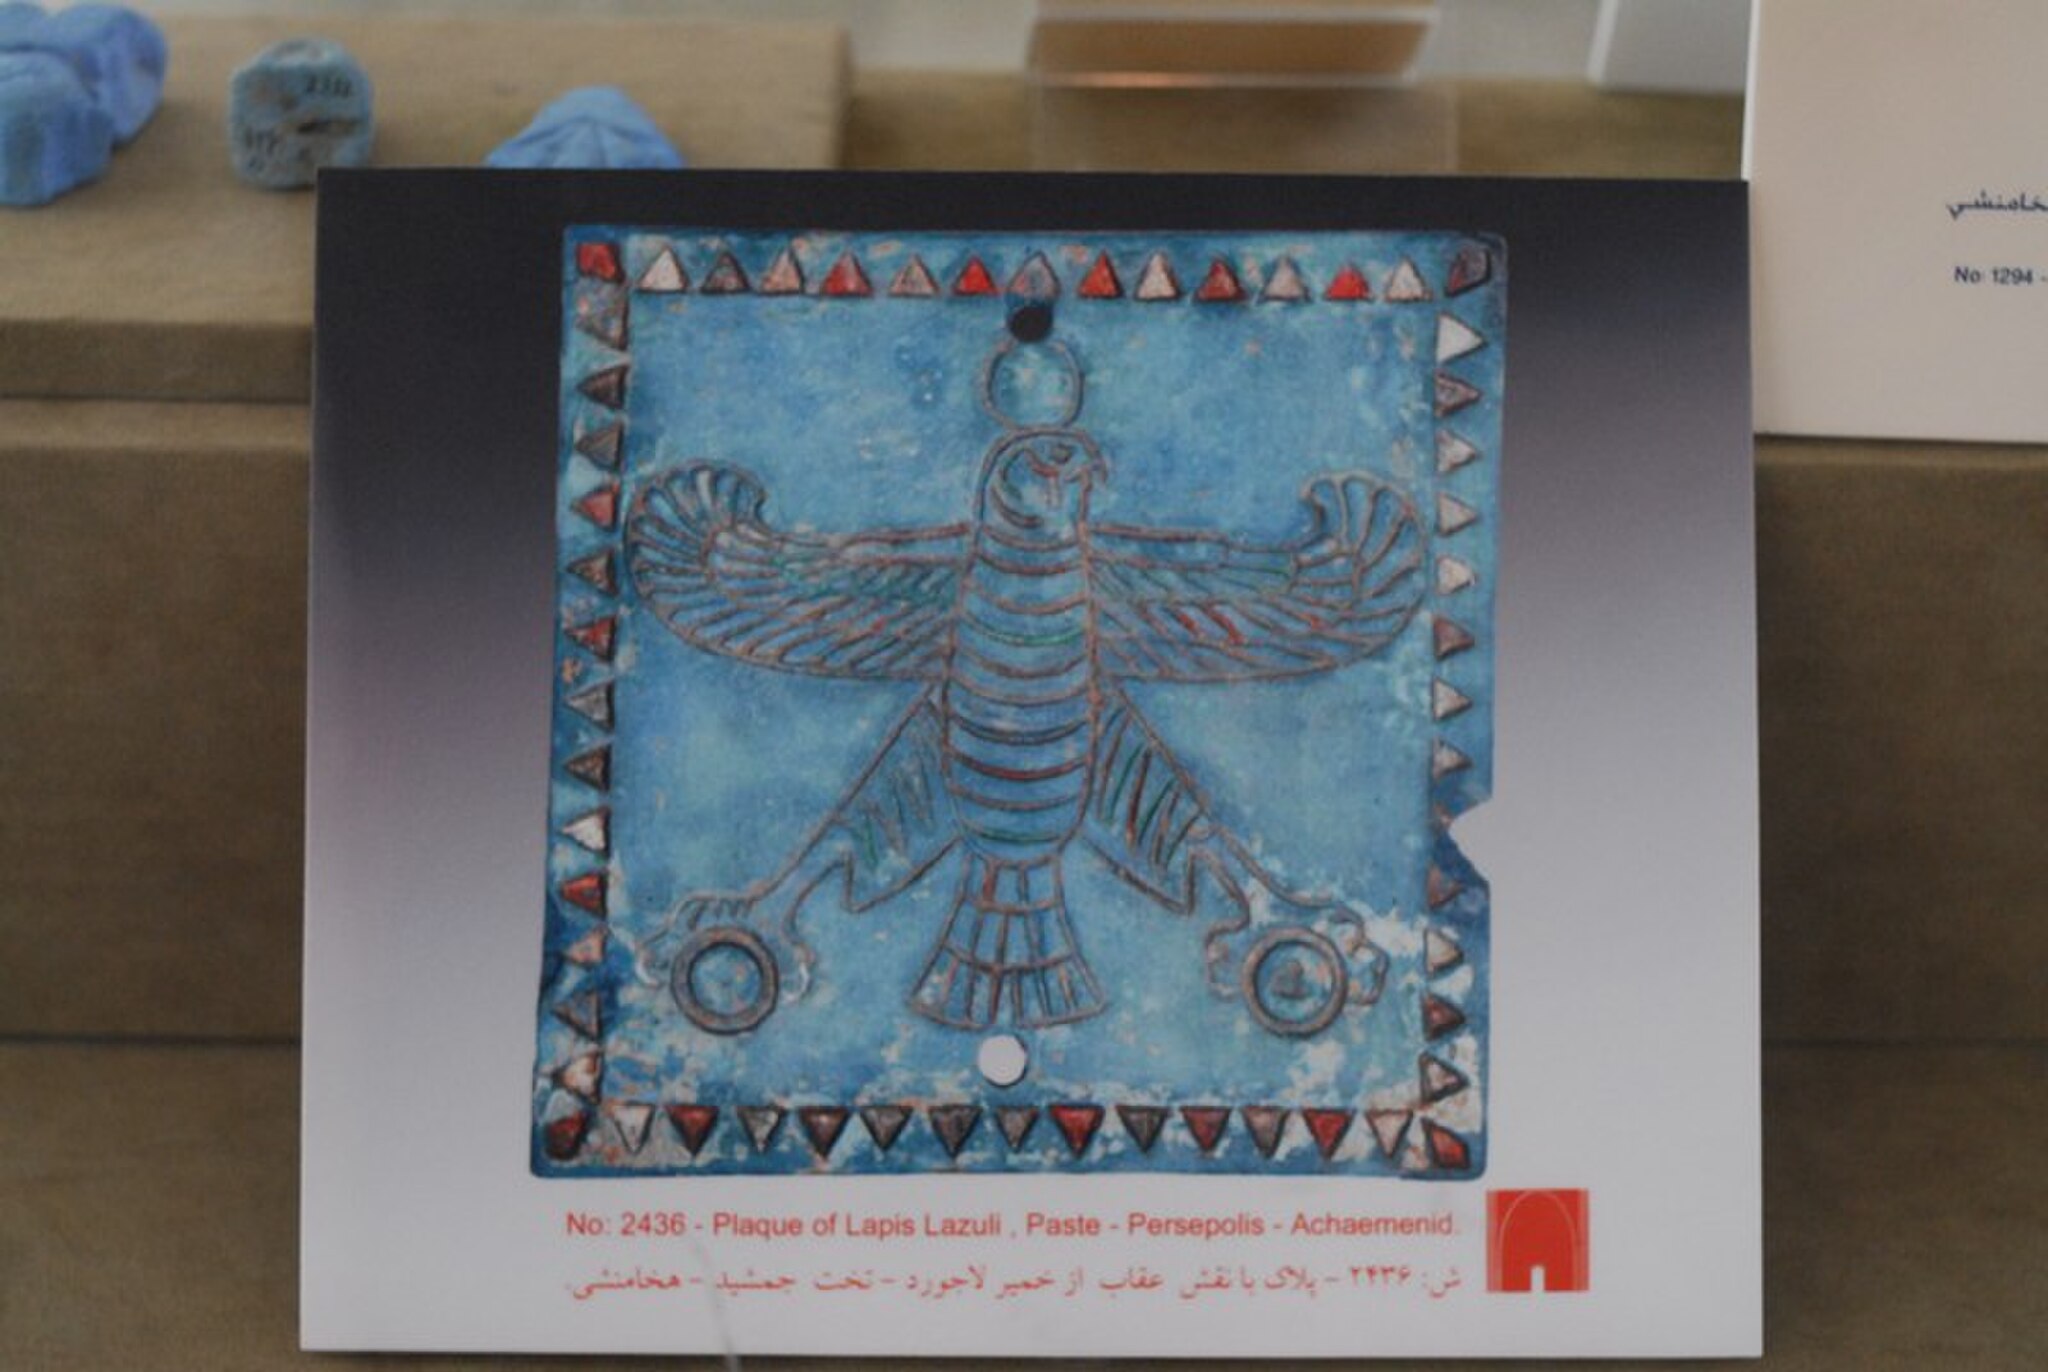
Title: Achaemenid plaque from Persepolis by Nickmard Khoey
Description: A lapis lazuli and glass paste plaque from the Achaemenid capital of Persepolis. Now in the National Museum of Iran
Date: 2007-04-21
Categories: Plaques in Iran, Taken with Nikon D200, Standard of Cyrus the Great, Flickr images reviewed by FlickreviewR, Flickr images missing SDC creator, Flickr images missing SDC source of file, Falcons in art, Lapis lazuli objects, Achaemenid art in the National museum of Iran, Achaemenid art from Persepolis, Line art of falcons, Square plaques in Asia, Flickr images missing SDC Flickr photo ID, Flickr images missing SDC published in